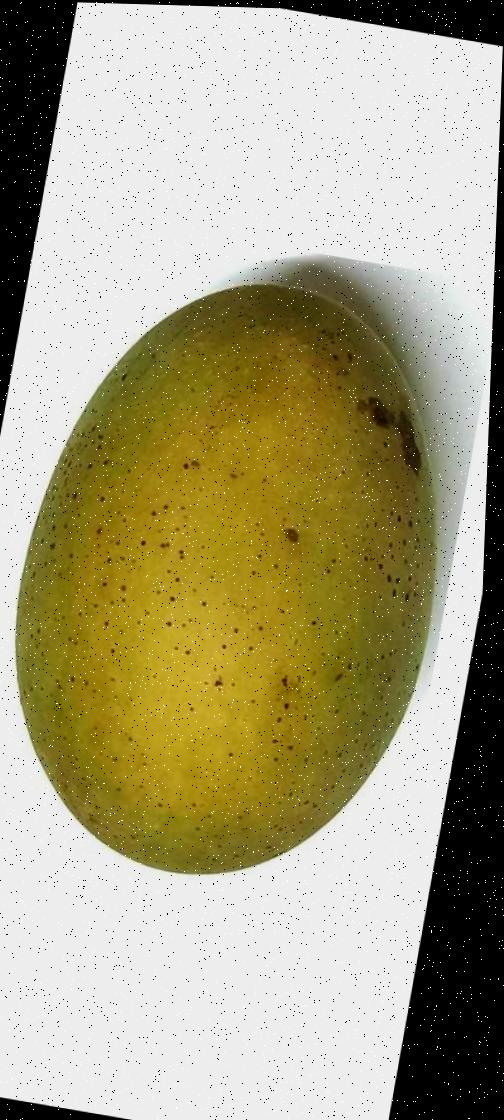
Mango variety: Shada